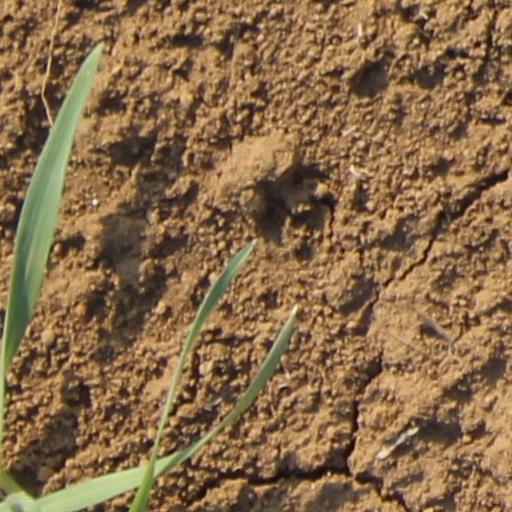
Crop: wheat